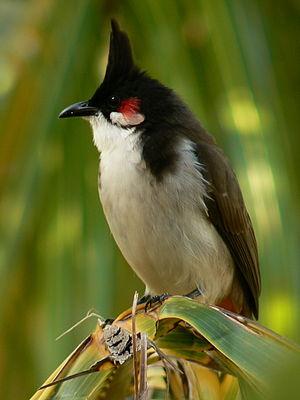
Le Bulbul orphée, parfois appelé Condé, est une espèce de passereau de la famille des Pycnonotidae.